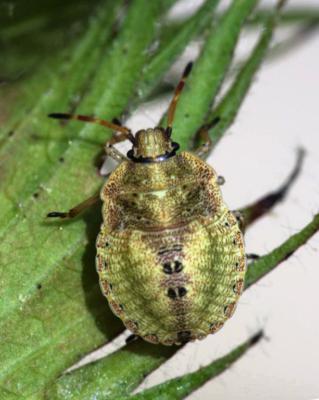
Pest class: stink_bug